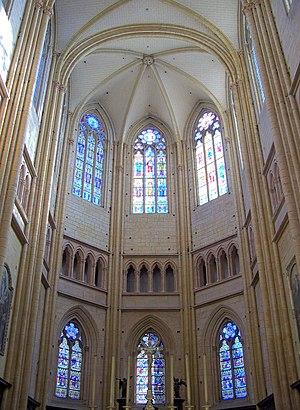
Chœur de la Cathédrale Saint-Bénigne de Dijon.
La cathédrale Saint-Bénigne de Dijon est une église orientée de style gothique du XIIIᵉ siècle située dans le centre sauvegardé de Dijon en Côte-d'Or. L'édifice est dédié à saint Bénigne de Dijon. Abbatiale de l'abbaye Saint-Bénigne de Dijon devenue tardivement cathédrale en 1792 à la suite de l'église Saint-Étienne de Dijon qui avait reçu la première le siège de l'évêché de Dijon créé en 1731, elle est classée aux monuments historiques depuis 1862 et la crypte est classée aux monuments historiques depuis 1846. Il s'agit de l'édifice le plus grand de Dijon avec une hauteur de 93 mètres.